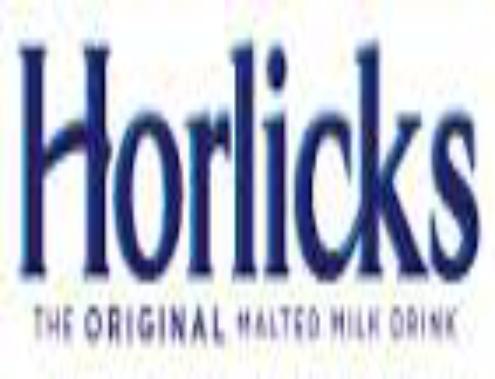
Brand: Horlicks
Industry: Food